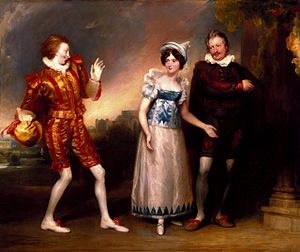
John Downman
John Downman var en engelsk maler.